Spike Island, County Cork

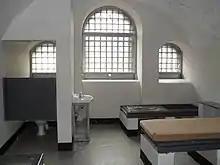
Cell in the "young offenders" prison, closed in 2004.

Accordingly, even after the establishment of the Irish Free State, the Royal Navy continued to maintain its presence at Spike Island. Spike Island remained under British sovereignty until 11 July 1938 when pursuant to the Anglo-Irish Trade Agreement of 25 April 1938, the territory was ceded to Ireland. The handover ceremonies were attended by senior military and political figures, including Éamon de Valera and Frank Aiken.